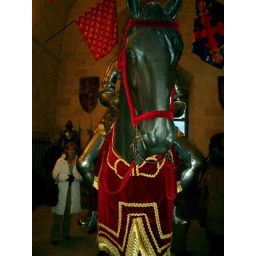
horse in Segovian castle